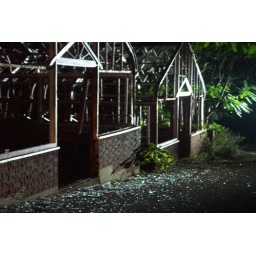
Abandoned green houses that belong to an abandoned mental institution in Yonkers. I shot a movie here.